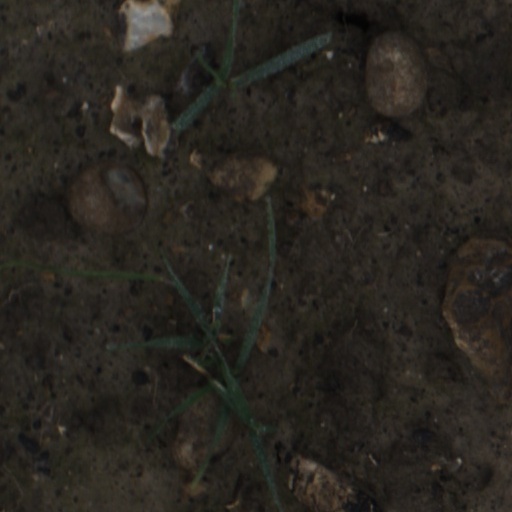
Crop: wheat